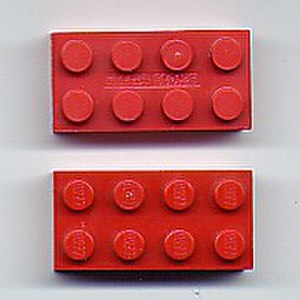
Mega Brands / LEGO-retssagerne
Sammenligning af Mega Bloks-klods (øverst) og LEGO-klods.
Mega Brands, Inc. tidligere Mega Bloks, Inc., er en børsnoteret canadisk legetøjsproducent. Mega Bloks er navnet på deres mest populære produkt, en produktlinje af konstruktionslegetøj, andre produktmærker er Mega Puzzles, Board Dudes og Rose Art. Mega Brands, Inc. distributerer en række af legetøj, puslespil og håndværksbaserede produkter. Virksomheden har hovedsæde i Montreal og har omkring 1.700 ansatte.